Rose Daughter

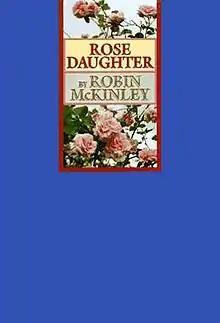
First edition, 1997

Rose Daughter is the second retelling of the fairy tale "Beauty and the Beast" by Robin McKinley, published in 1997 by Greenwillow Books, a imprint of HarperCollins Publishers. "Rose Daughter" has been republished in both print and digital editions, the last iteration from 2016.